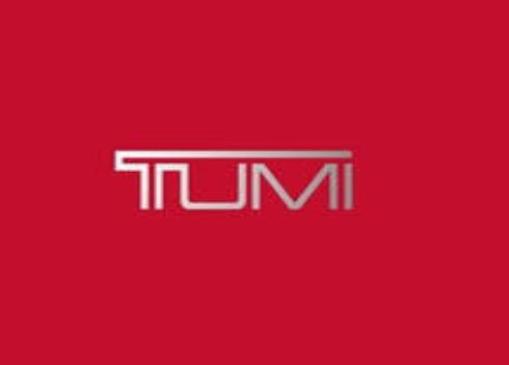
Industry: Others